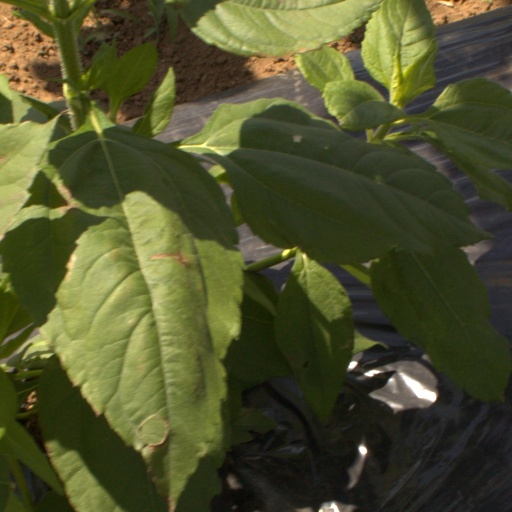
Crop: Jerusalem artichoke